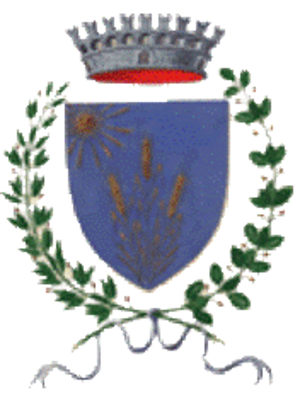
Solarino est une commune de la province de Syracuse dans la région Sicile en Italie.